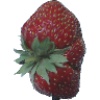
Label: Strawberry Wedge 1